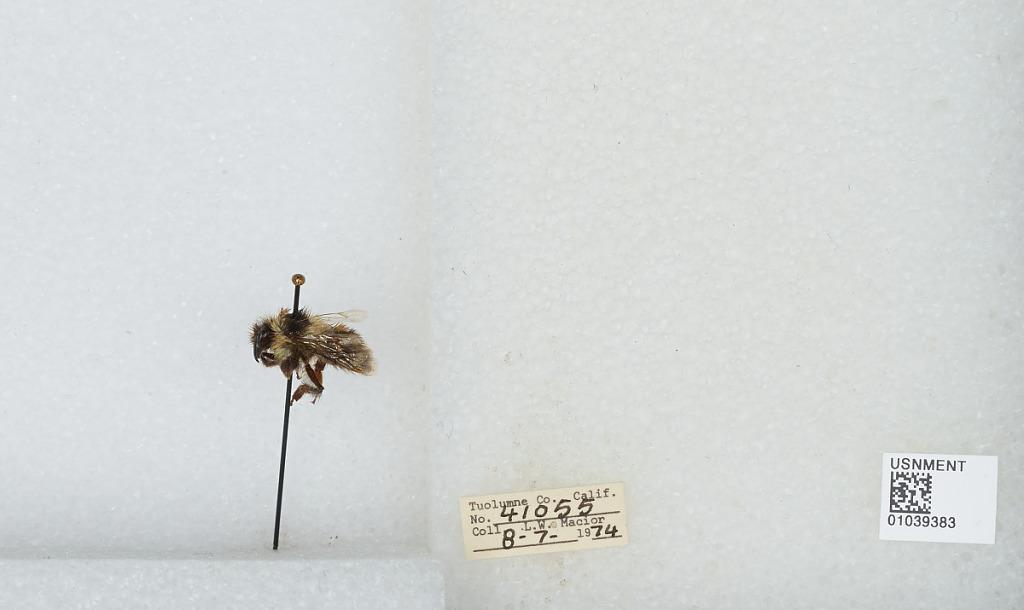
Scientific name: Bombus (Cullumanobombus) rufocinctus Cresson
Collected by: L. Macior
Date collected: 1974-8-7
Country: United States
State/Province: California
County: Tuolumne
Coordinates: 38.02, -119.93